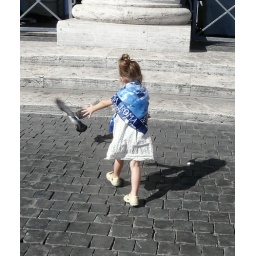
My little girl is chasing birds in Vatican. Hot summer.